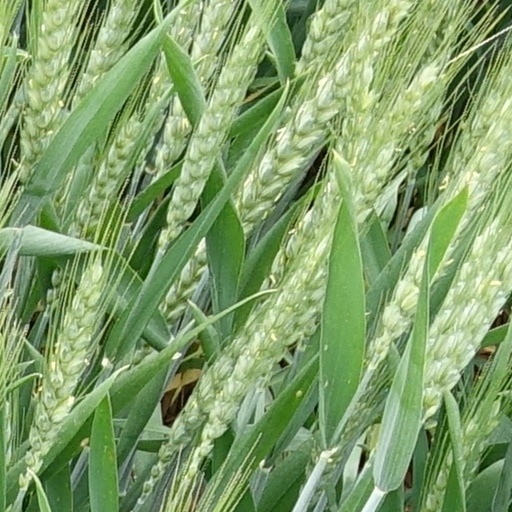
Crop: wheat